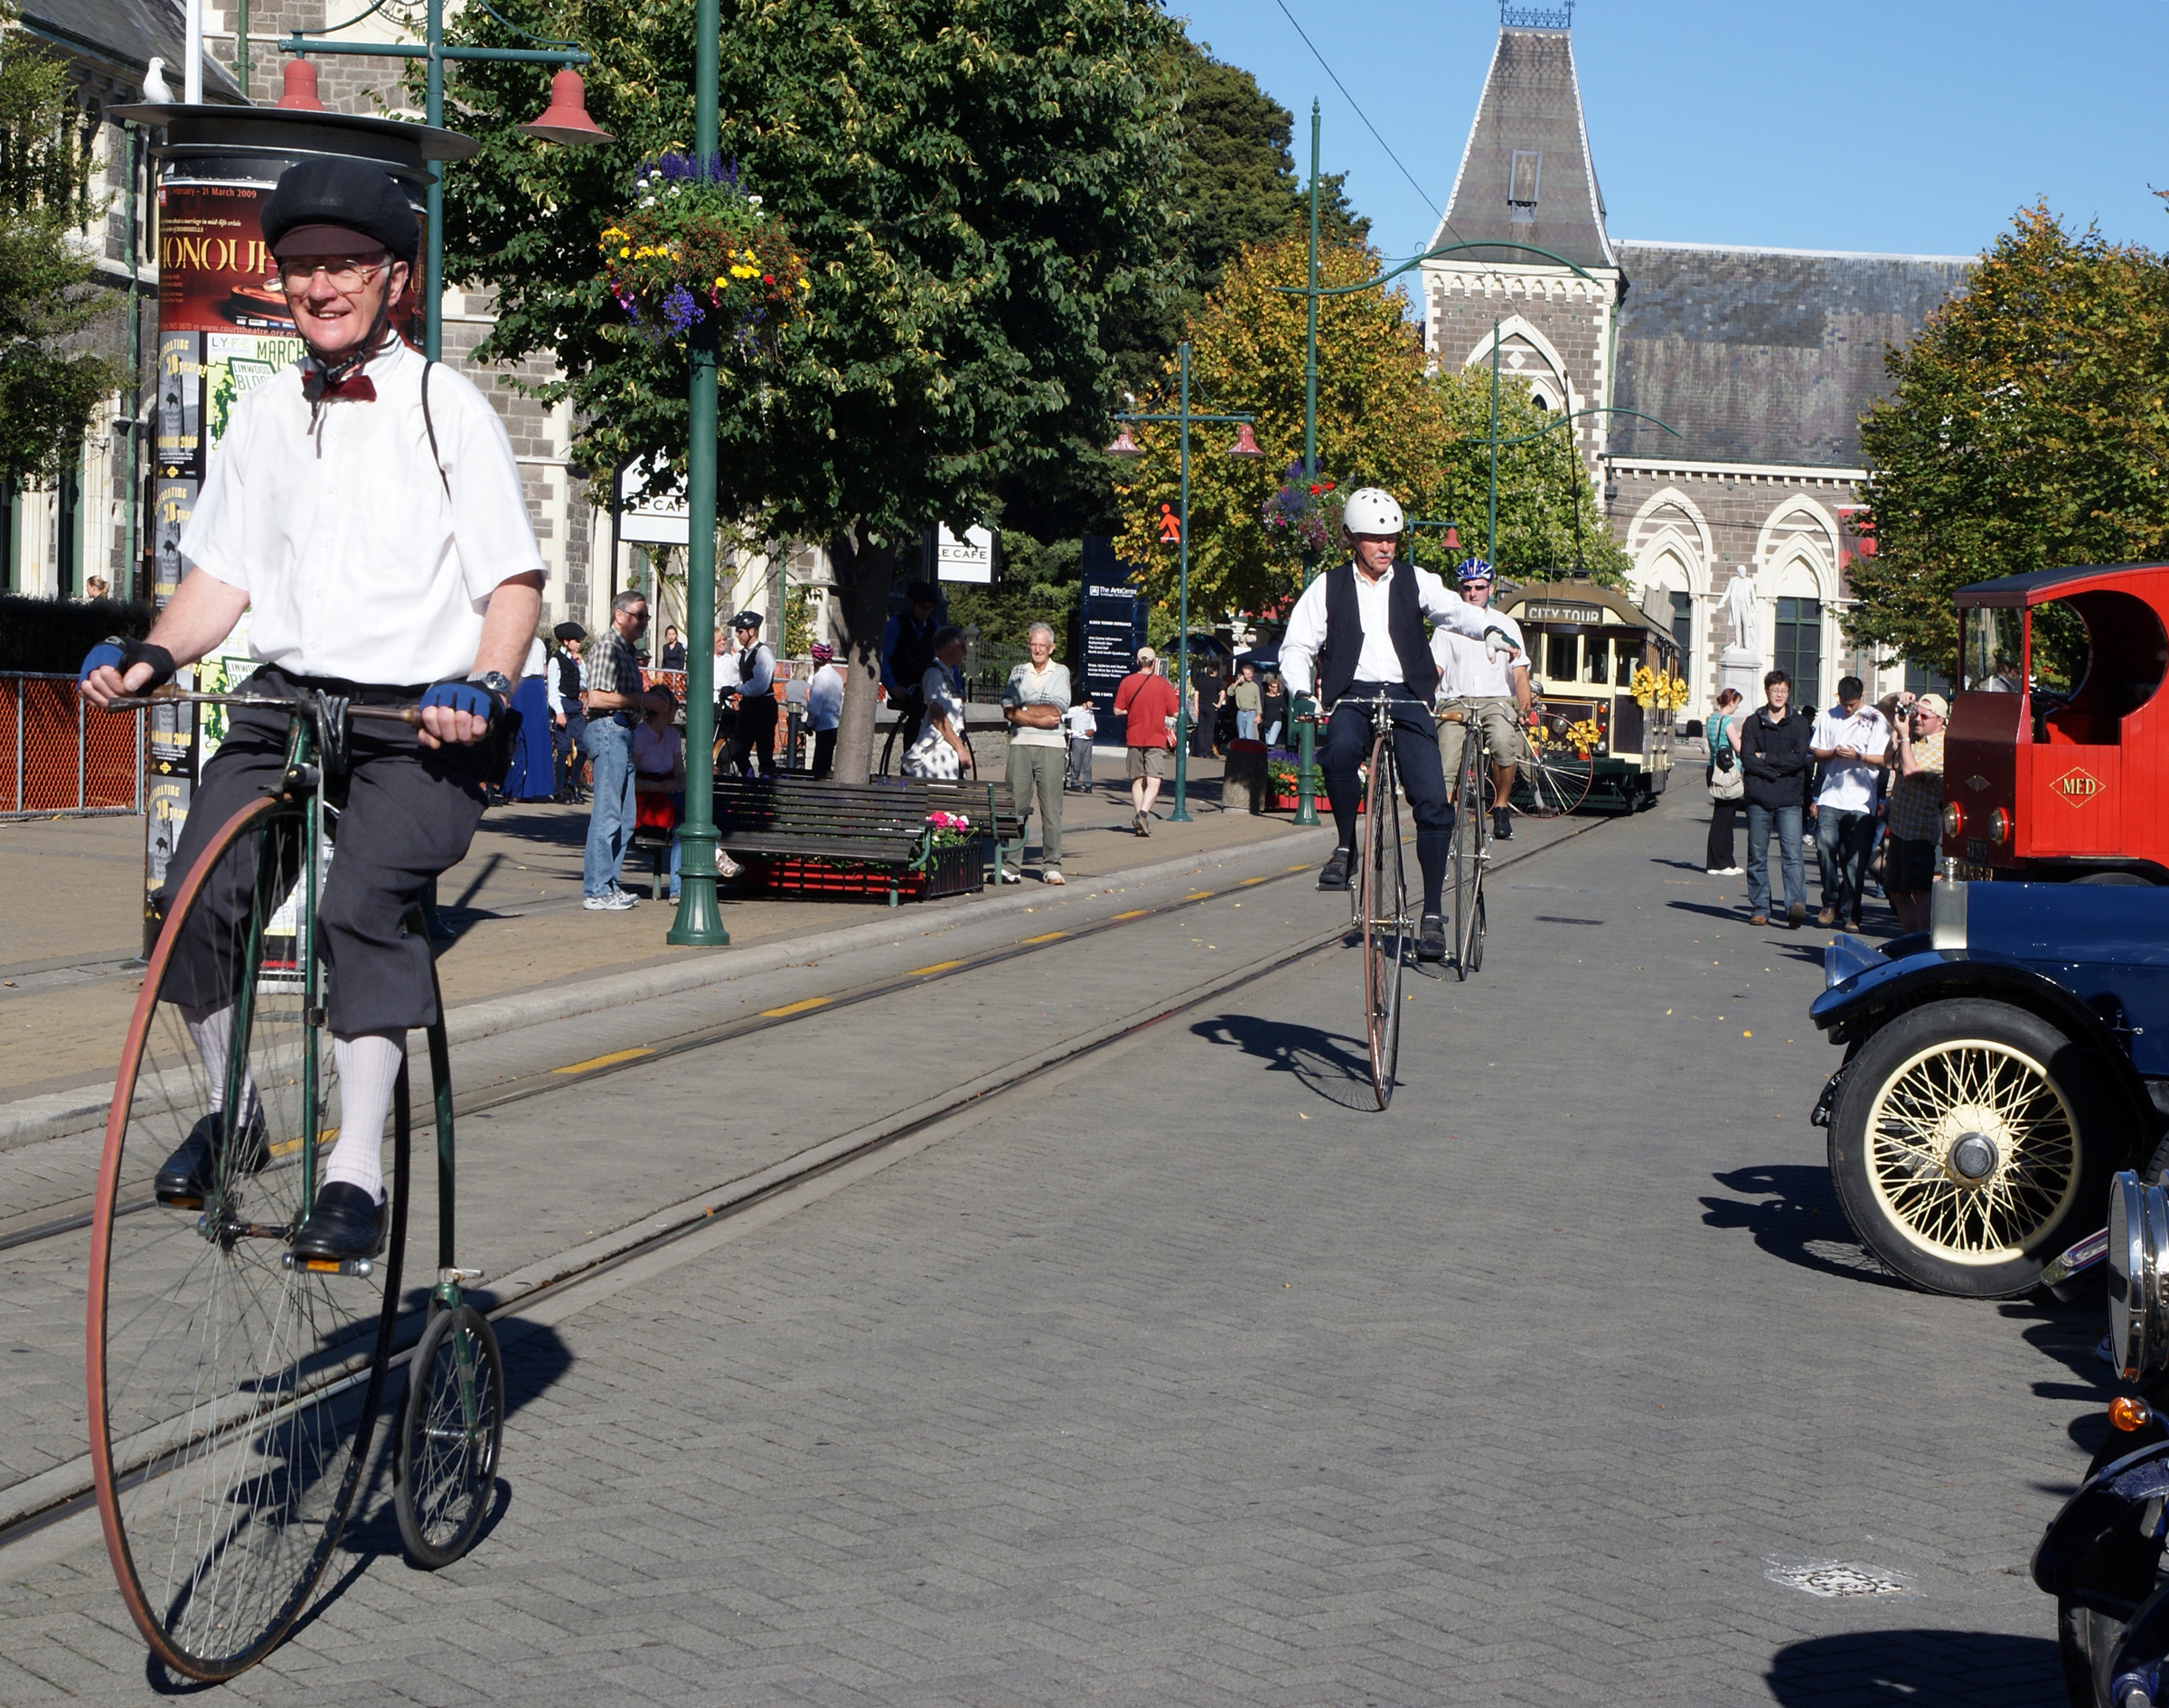
pedestrian, road, street, bicycle, vehicle, tourism, sports equipment, cycling, race, sports, pennyfarthings, tours, endurance sports